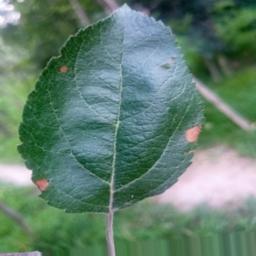
Label: Alternaria